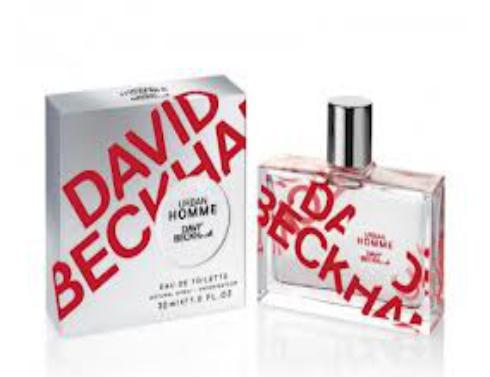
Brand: Homme by David
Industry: Necessities